Atlas Blue

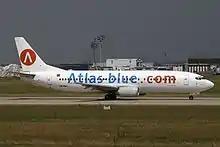
Atlas Blue Boeing 737-400

As of August 2010, all aircraft except of two Airbus A321 have been handed over to Royal Air Maroc.